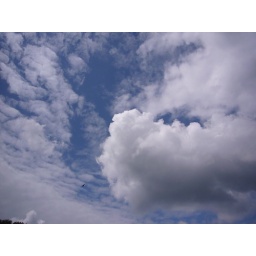
there's a bird in the sky